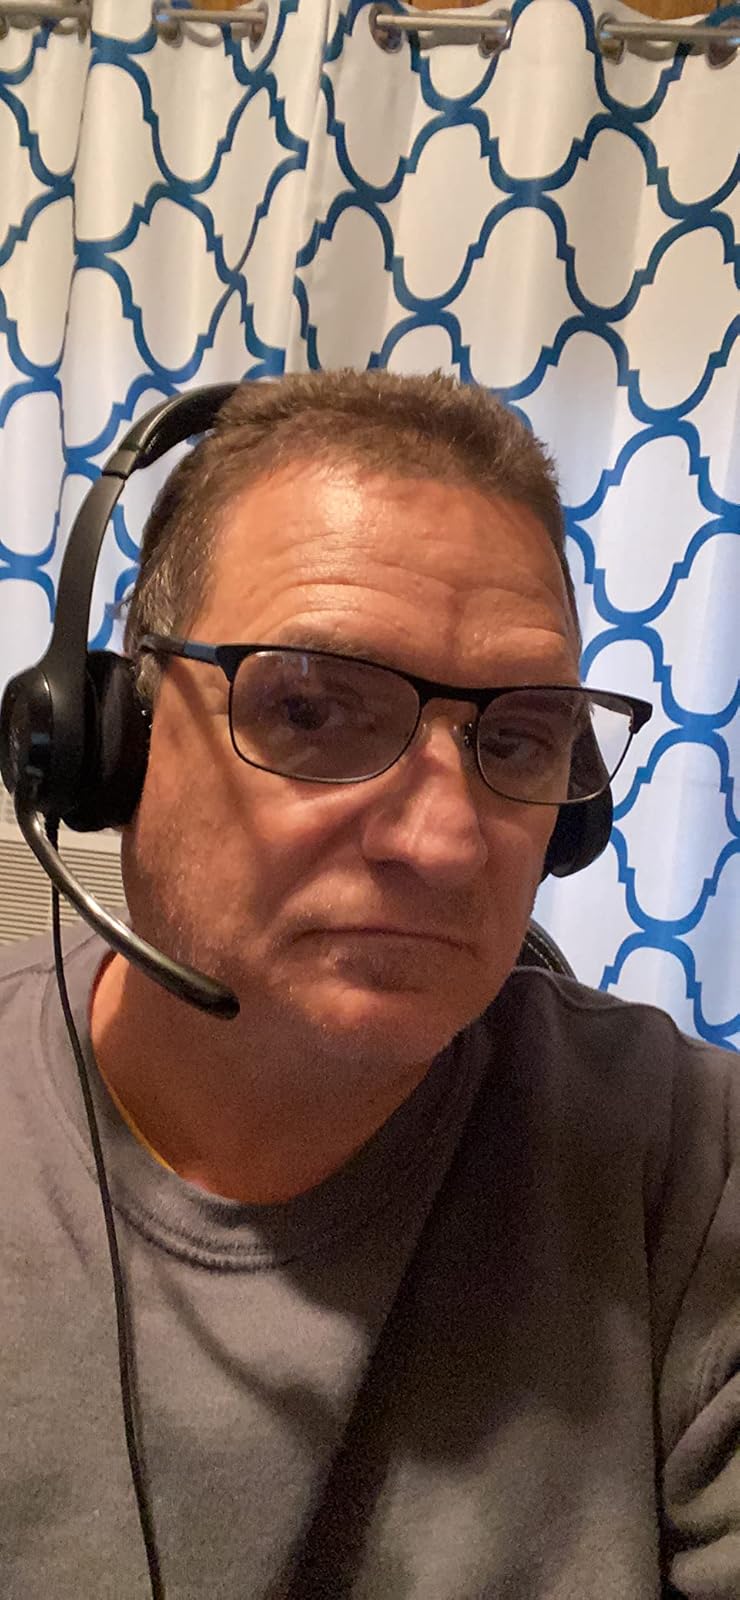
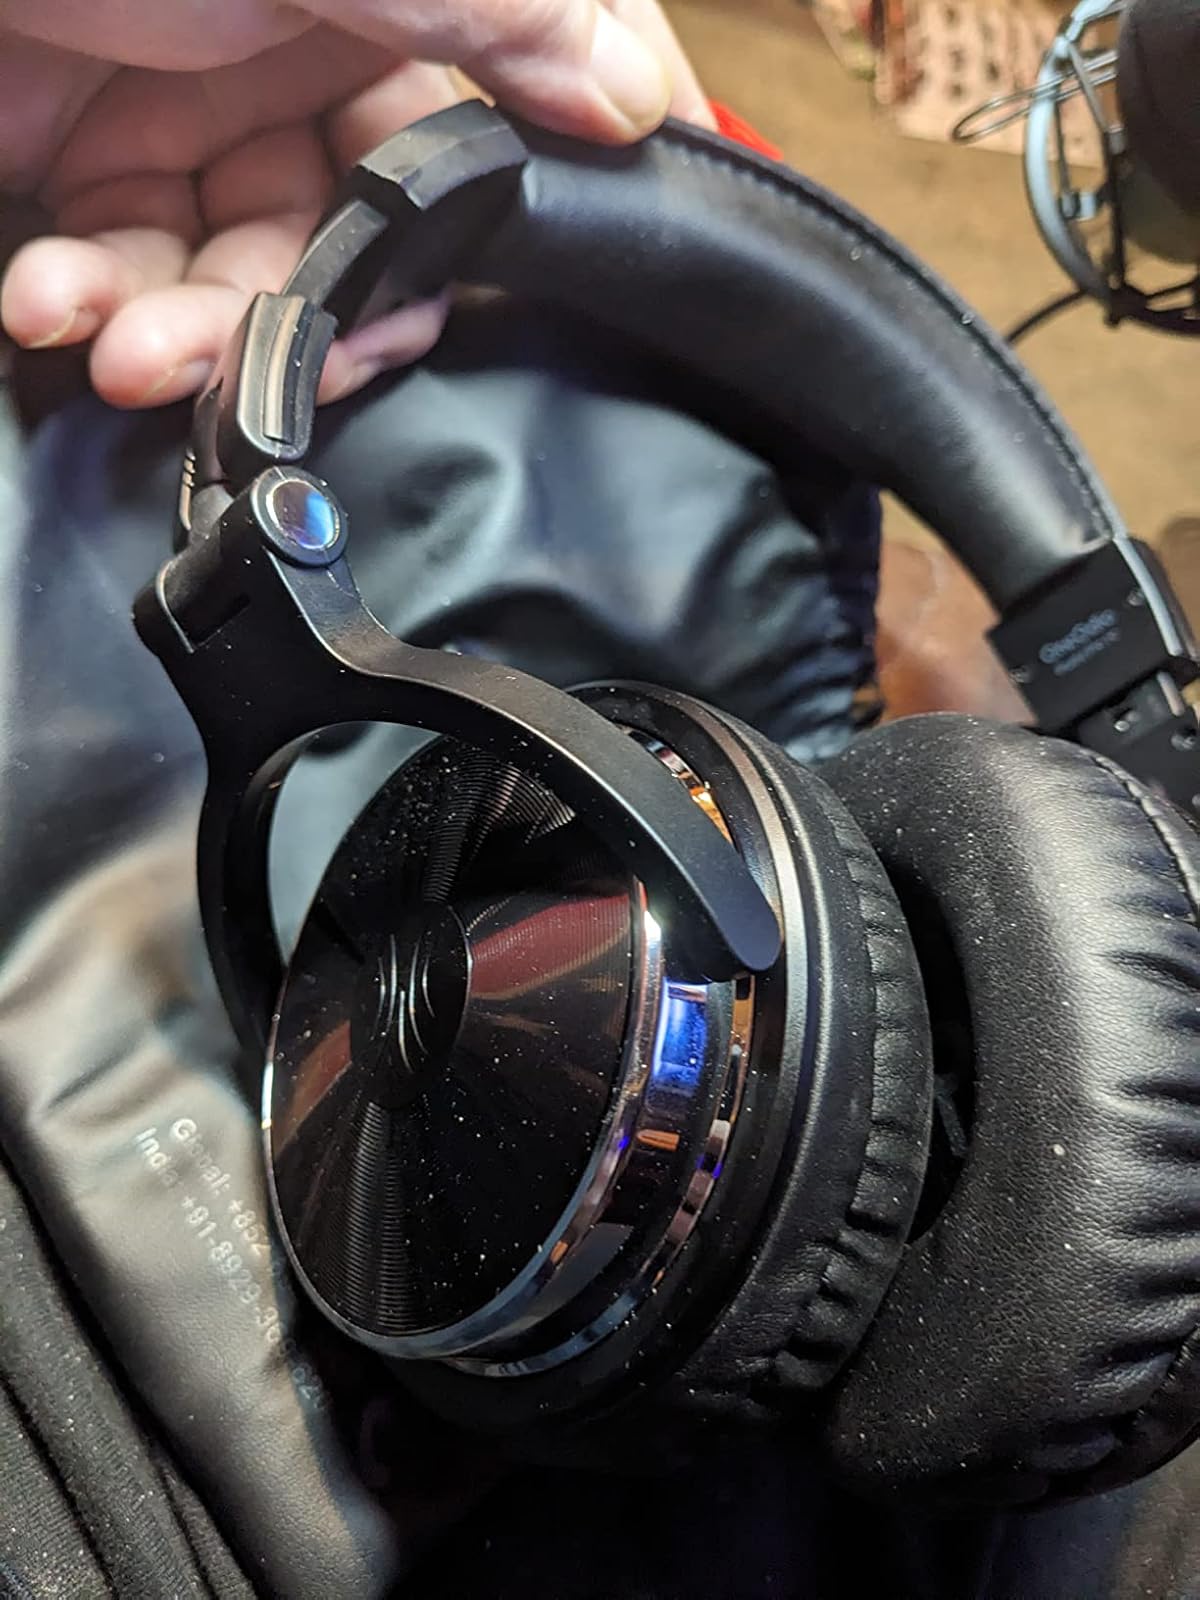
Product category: headphones
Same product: no